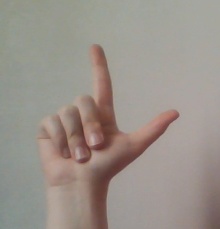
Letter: laam